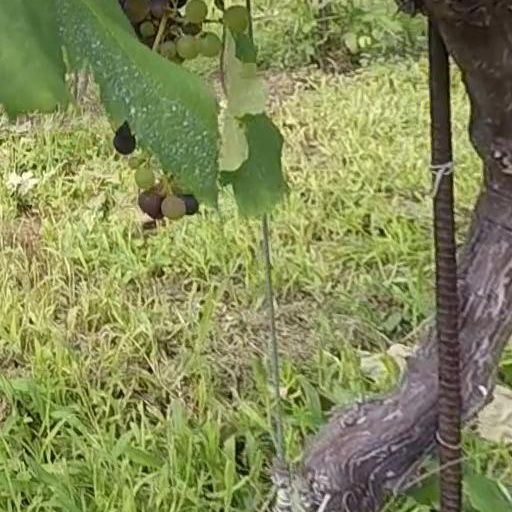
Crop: grape